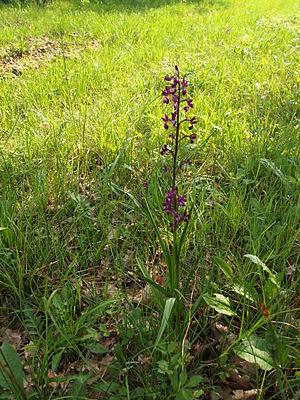
Anacamptis laxiflora à Cherves-Richemont, en Charente, en France,dans l'allée cavalière de la forêt du Rain, zone humide
L'orchis à fleurs lâches, Anacamptis laxiflora, est une plante herbacée de la famille des Orchidacées.